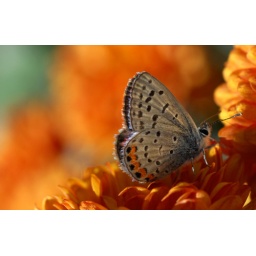
Just a butterfly in the yard yesterday but I liked the orange on the flowers and butterfly.